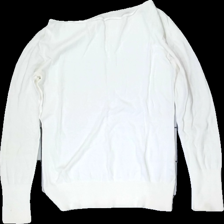
View: front
Type: Sweater
Category: Ladies
Brand: Missing
Colors: White
Material: 100% Cotton
Cut: None
Stains: Major
Price range: <50
Recommended usage: Recycle